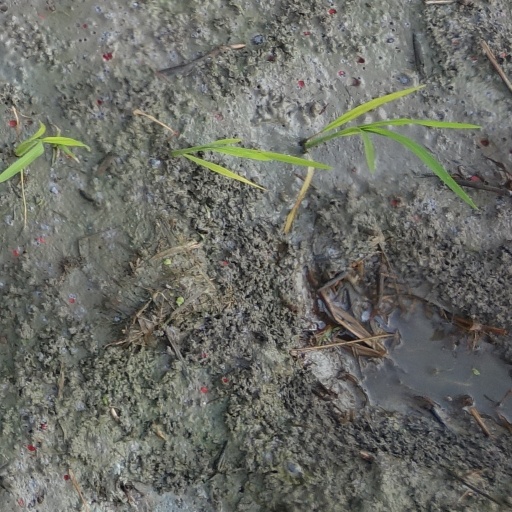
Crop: rice